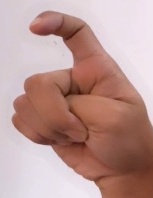
ASL sign: X